Trajan

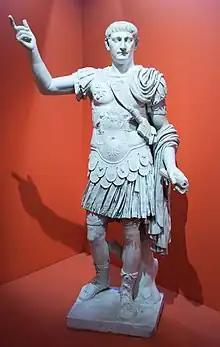
Trajan, "the Palladium", white marble statue at Naples Archeological Museum, late 1st century AD

Defence of the province was entrusted to a single legion, the XIII Gemina, stationed at Apulum, which functioned as an advance guard that could, in case of need, strike either west or east at the Sarmatians living at the borders. Therefore, the indefensible character of the province did not appear to be a problem for Trajan, as the province was conceived more as a sally-base for further attacks. Even in the absence of further Roman expansion, the value of the province depended on Roman overall strength: while Rome was strong, the Dacian salient was an instrument of military and diplomatic control over the Danubian lands; when Rome was weak, as during the Crisis of the Third Century, the province became a liability and was eventually abandoned. Trajan resettled Dacia with Romans and annexed it as a province of the Roman Empire. Aside from their enormous booty (over half a million slaves, according to John Lydus), Trajan's Dacian campaigns benefited the Empire's finances through the acquisition of Dacia's gold mines, managed by an imperial procurator of equestrian rank ("procurator aurariarum"). On the other hand, commercial agricultural exploitation on the villa model, based on the centralized management of a huge landed estate by a single owner ("fundus") was poorly developed. Therefore, use of slave labor in the province itself seems to have been relatively undeveloped, and epigraphic evidence points to work in the gold mines being conducted by means of labor contracts ("locatio conductio rei") and seasonal wage-earning. The victory was commemorated by the construction both of the 102 cenotaph generally known as the Tropaeum Traiani in Moesia, as well of the much later (113) Trajan's Column in Rome, the latter depicting in stone carved bas-reliefs the Dacian Wars' most important moments.